East Kill

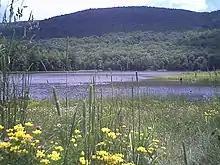
Colgate Lake, which East Kill flows through

East Kill begins on the northwestern slopes of Stoppel Point and begins flowing northwestward, then soon curves to the west. It continues west for a short distance, then flows into Colgate Lake, a lake. It exits the lake then passes by the East Kill Valley Church, as it continues along the road. It soon recei